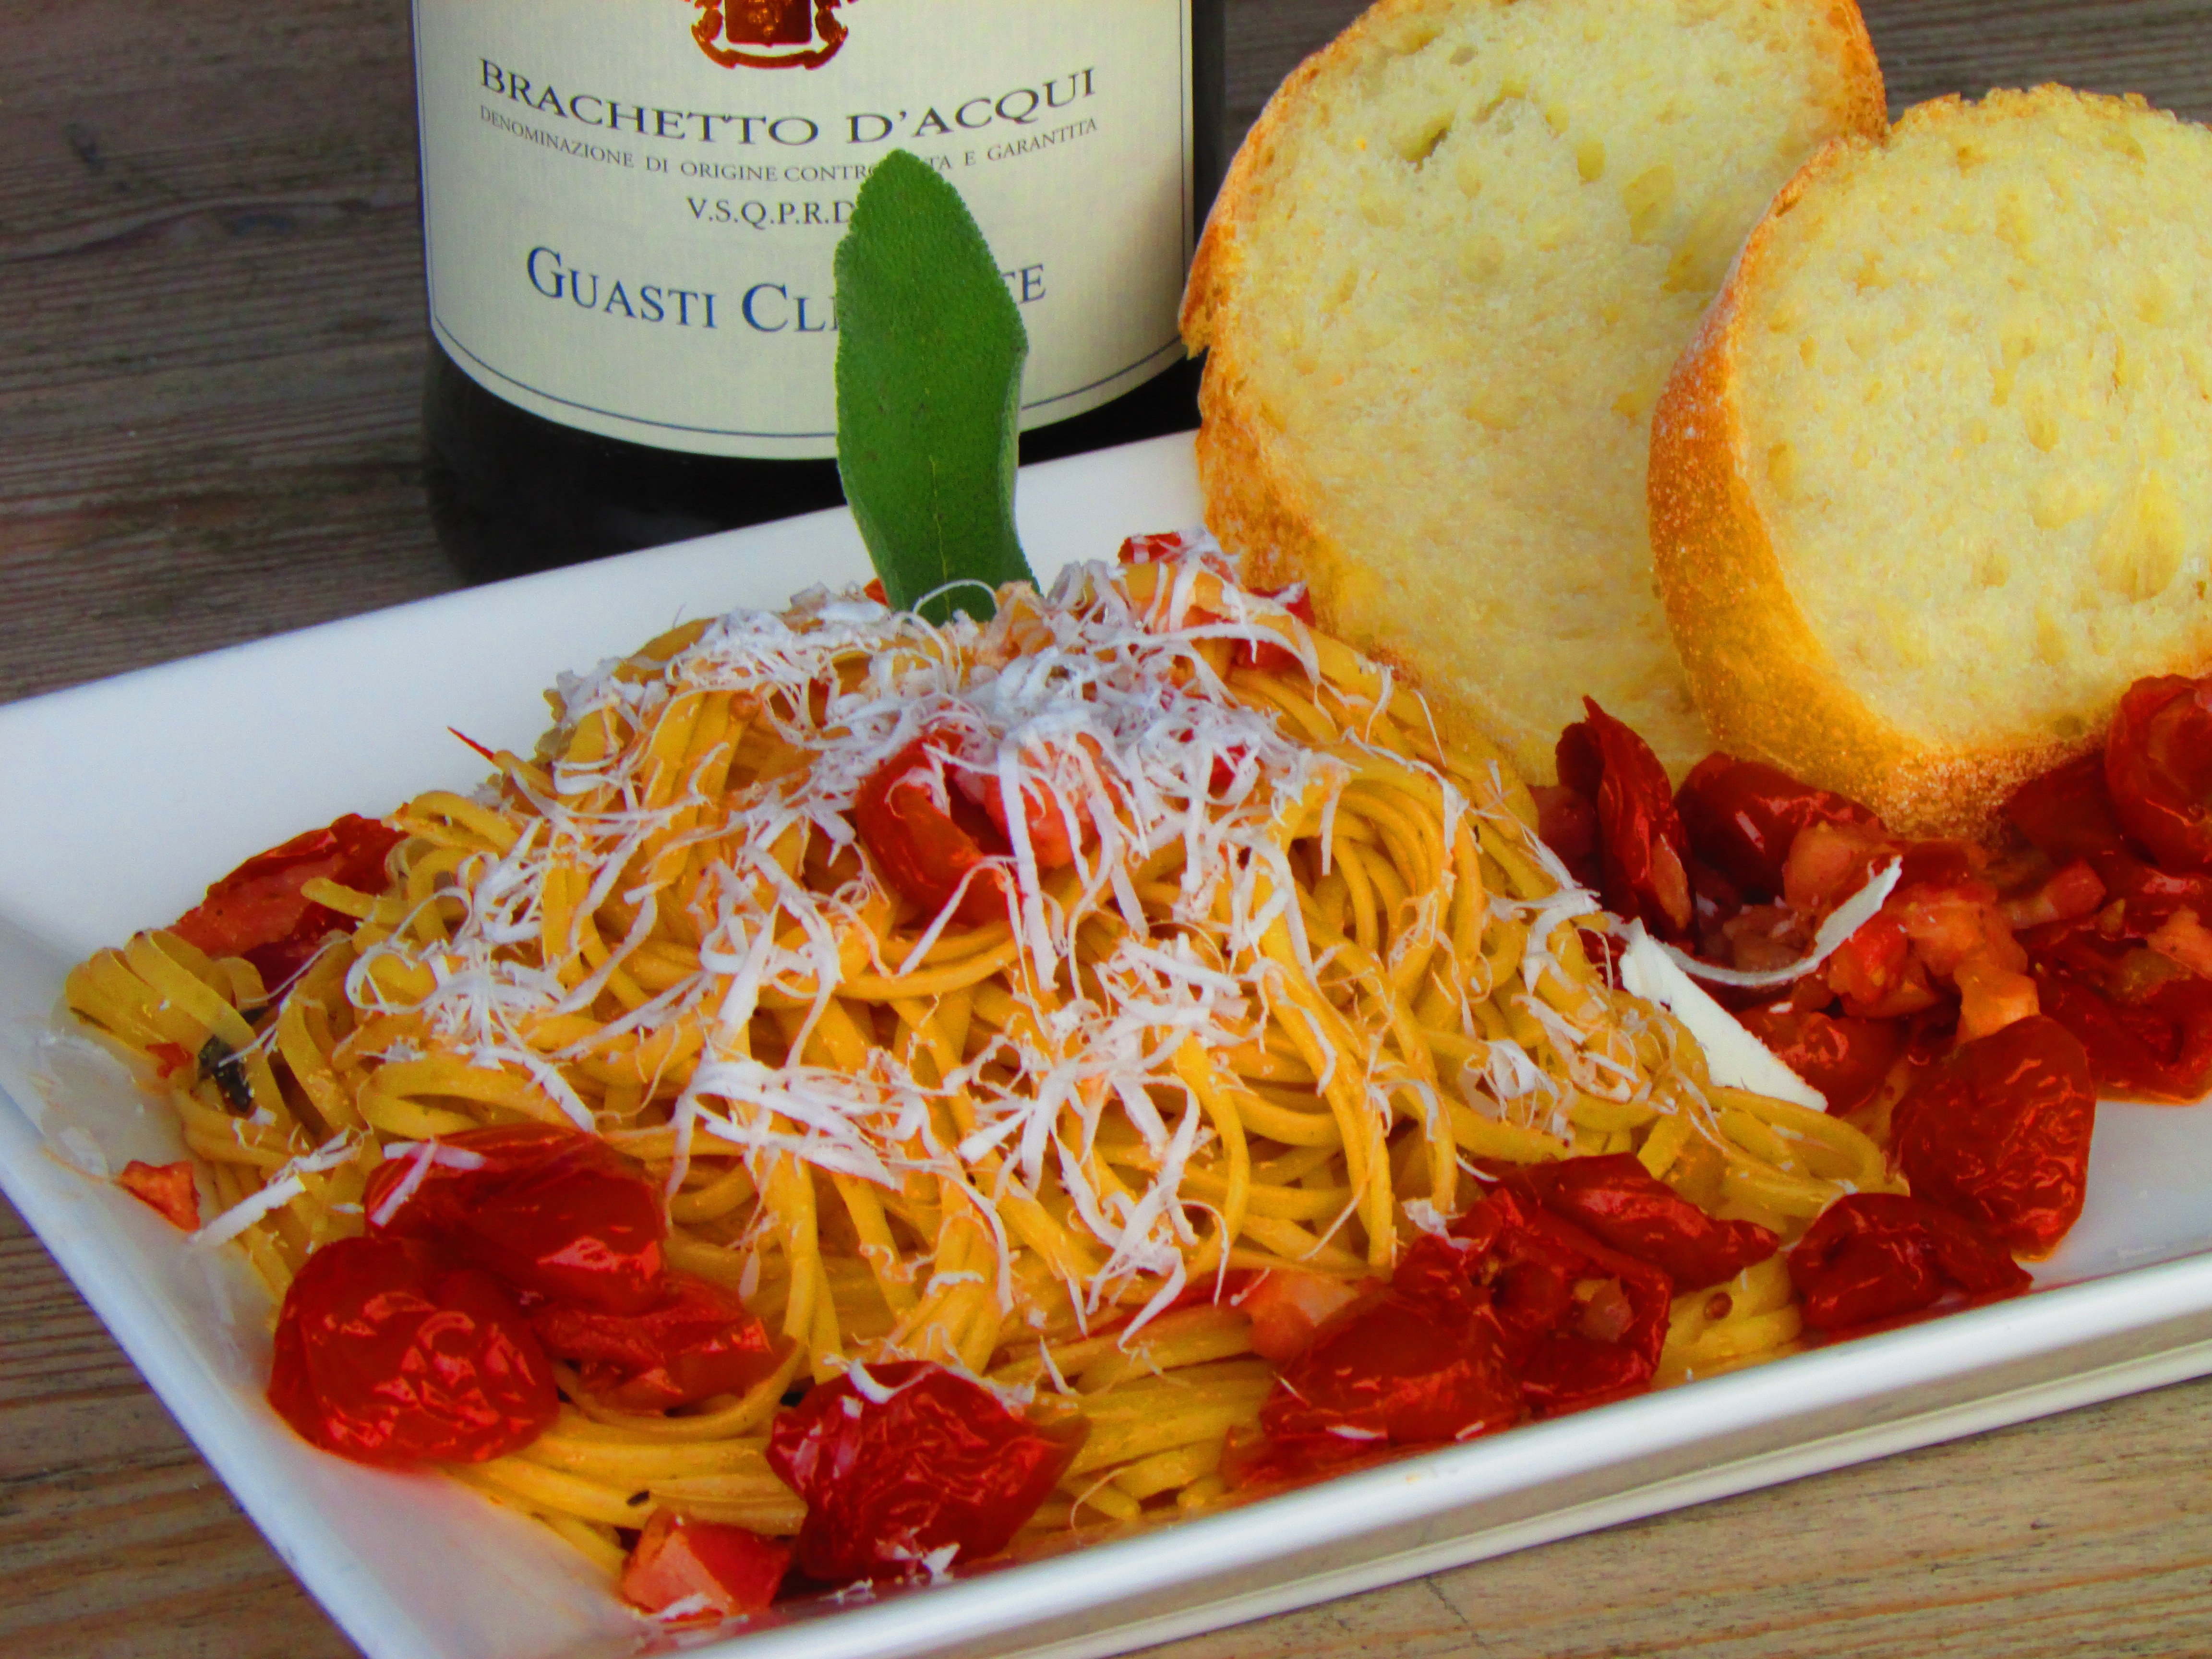
wine, dish, meal, food, produce, vegetable, plate, breakfast, cuisine, pasta, baguette, dinner, tomatoes, spaghetti, vegetarian food, italian, italian food